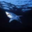
Label: shark